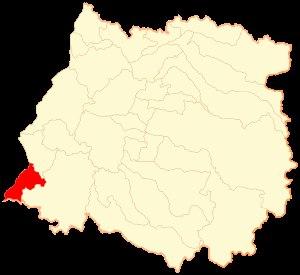
Pelluhue est une commune du Chili faisant partie de la province du même nom elle-même rattachée à la région du Maule. En 2012 la commune comptait 6636 habitants. Tandis que Pelluhue est la localité la plus peuplée de la commune, le chef-lieu communal est le village de Curanipe. Pelluhue et Curanipe sont parmi les stations balnéaires estivales les plus populaires de la Région du Maule. Des autres localités sont: La Vega, Mariscadero, Peuño, Chovellén, Cardonal, Quilicura, La Poza et au extrême sud de la commune Tregualemu.